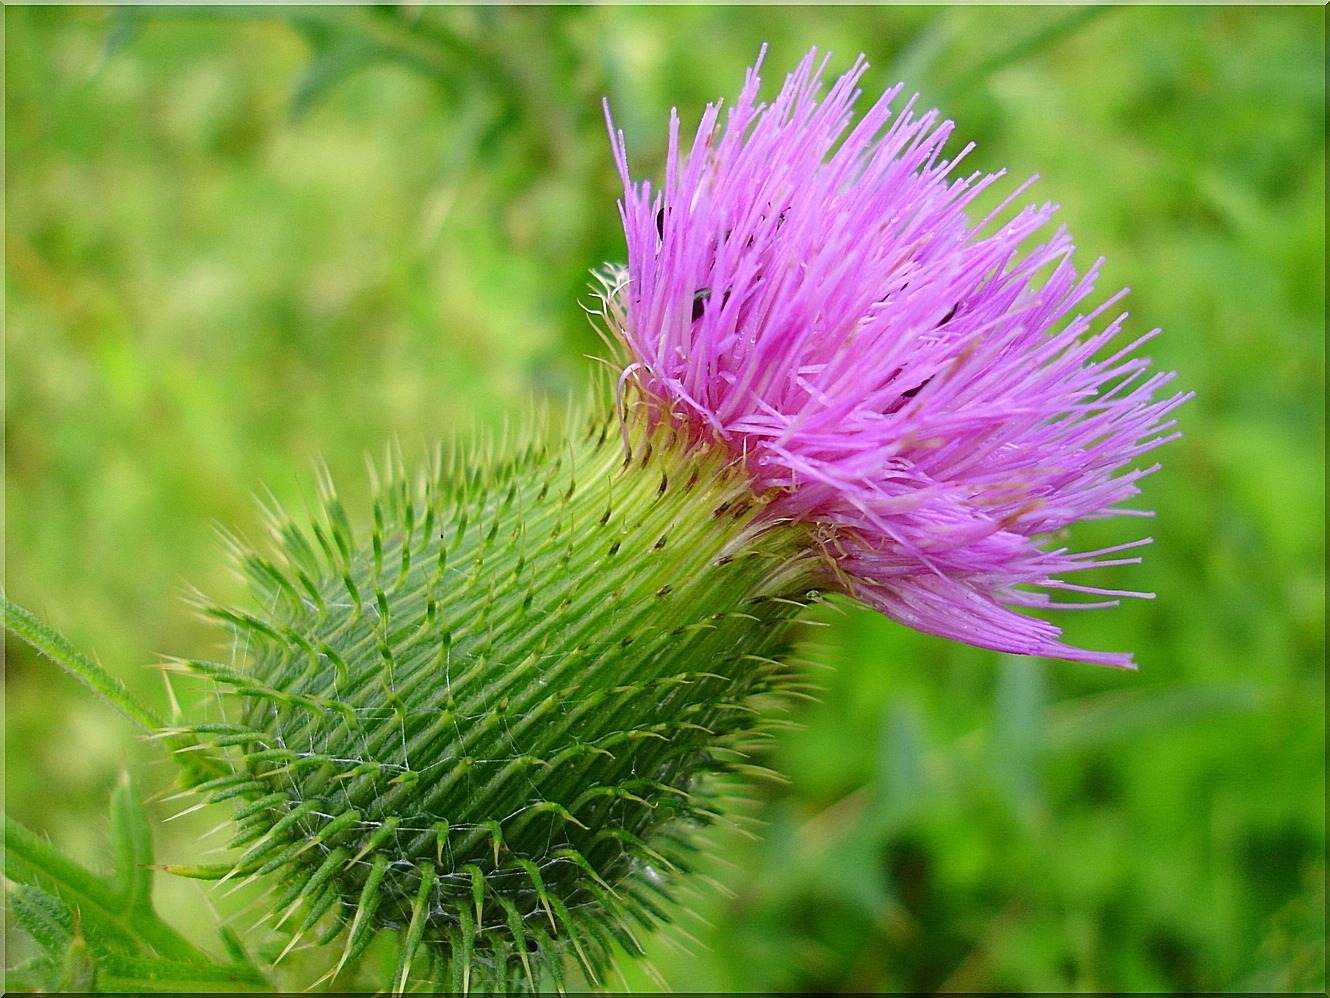
blossom, prickly, plant, prairie, flower, bloom, produce, botany, flora, wildflower, thistle, macro photography, flowering plant, wayside, daisy family, silybum, plant stem, land plant, artichoke thistle